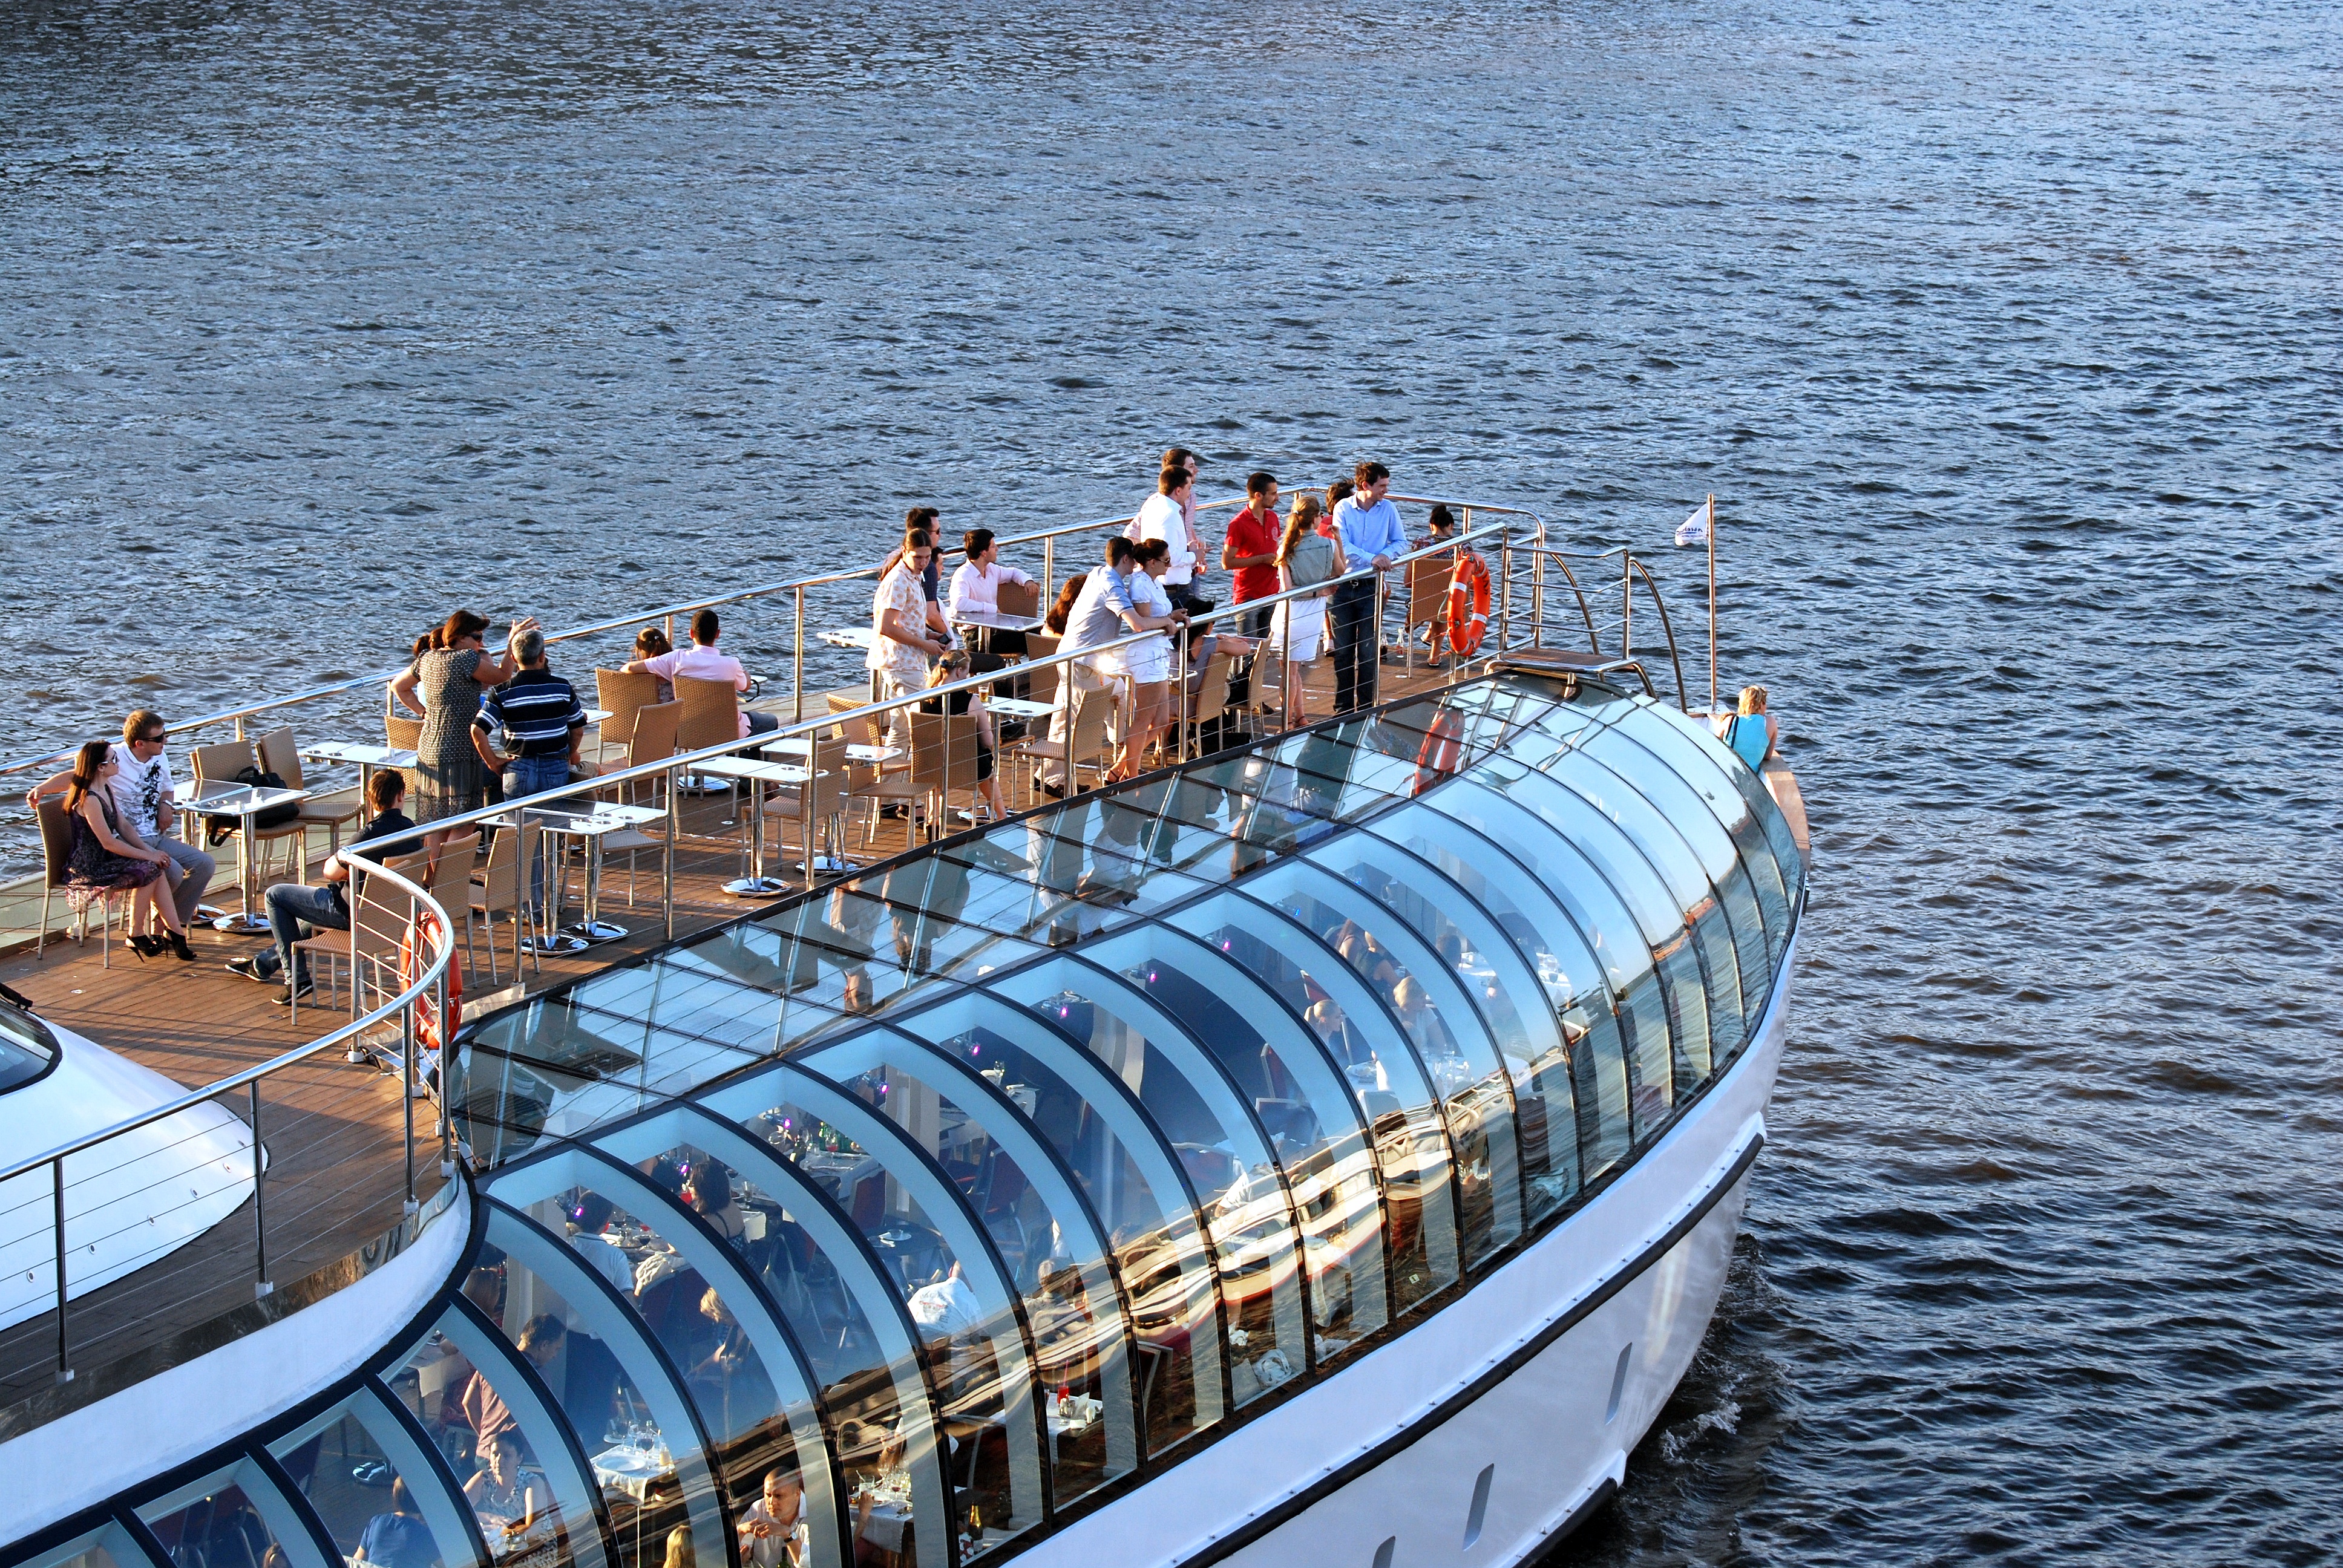
sea, dock, boat, ship, vehicle, marina, nikon, cool image, boating, moscow, nikkor, russia, d80, watercraft, rowing, 70300mm, moskau, nikond80, moscou, 70300mmf4556gvr, raft, fishing vessel, watercraft rowing